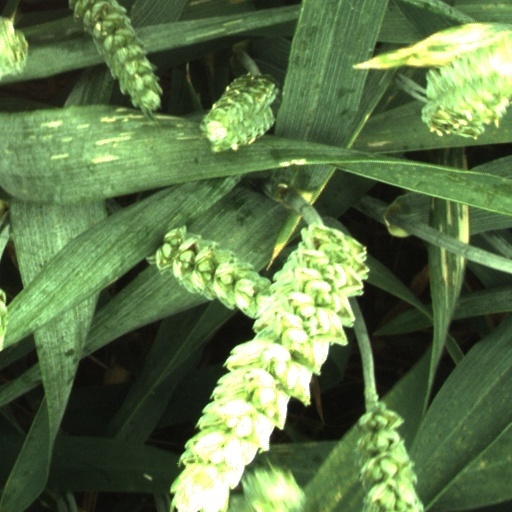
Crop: wheat